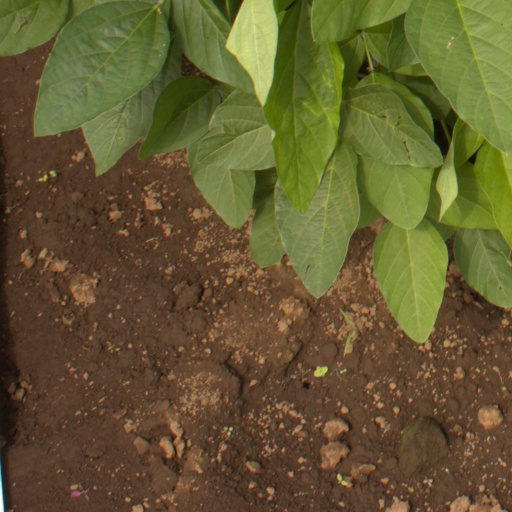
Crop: soybean